History of broadcasting

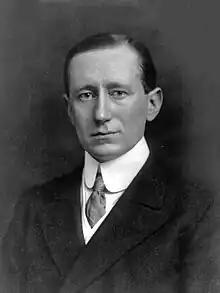
Guglielmo Marconi

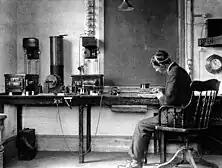

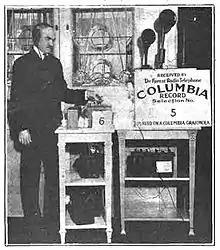
Lee DeForest broadcasting Columbia phonograph records on pioneering New York station 2XG, in 1916

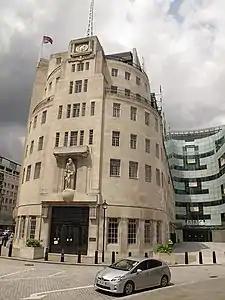
The British Broadcasting Corporation's landmark and iconic London headquarters, Broadcasting House, opened in 1932. At right is the 2005 eastern extension, the John Peel wing.

It is generally recognized that the first radio transmission was made from a temporary station set up by Guglielmo Marconi in 1895 on the Isle of Wight. This followed on from pioneering work in the field by a number of people including Alessandro Volta, André-Marie Ampère, Georg Ohm, James Clerk Maxwell and Heinrich Rudolf Hertz.